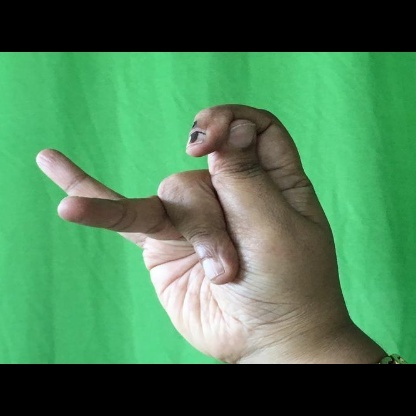
Mudra: Katakamukha